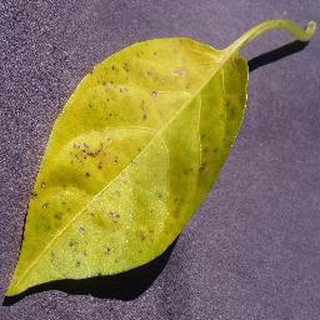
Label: bell_pepper_bacterial_spot